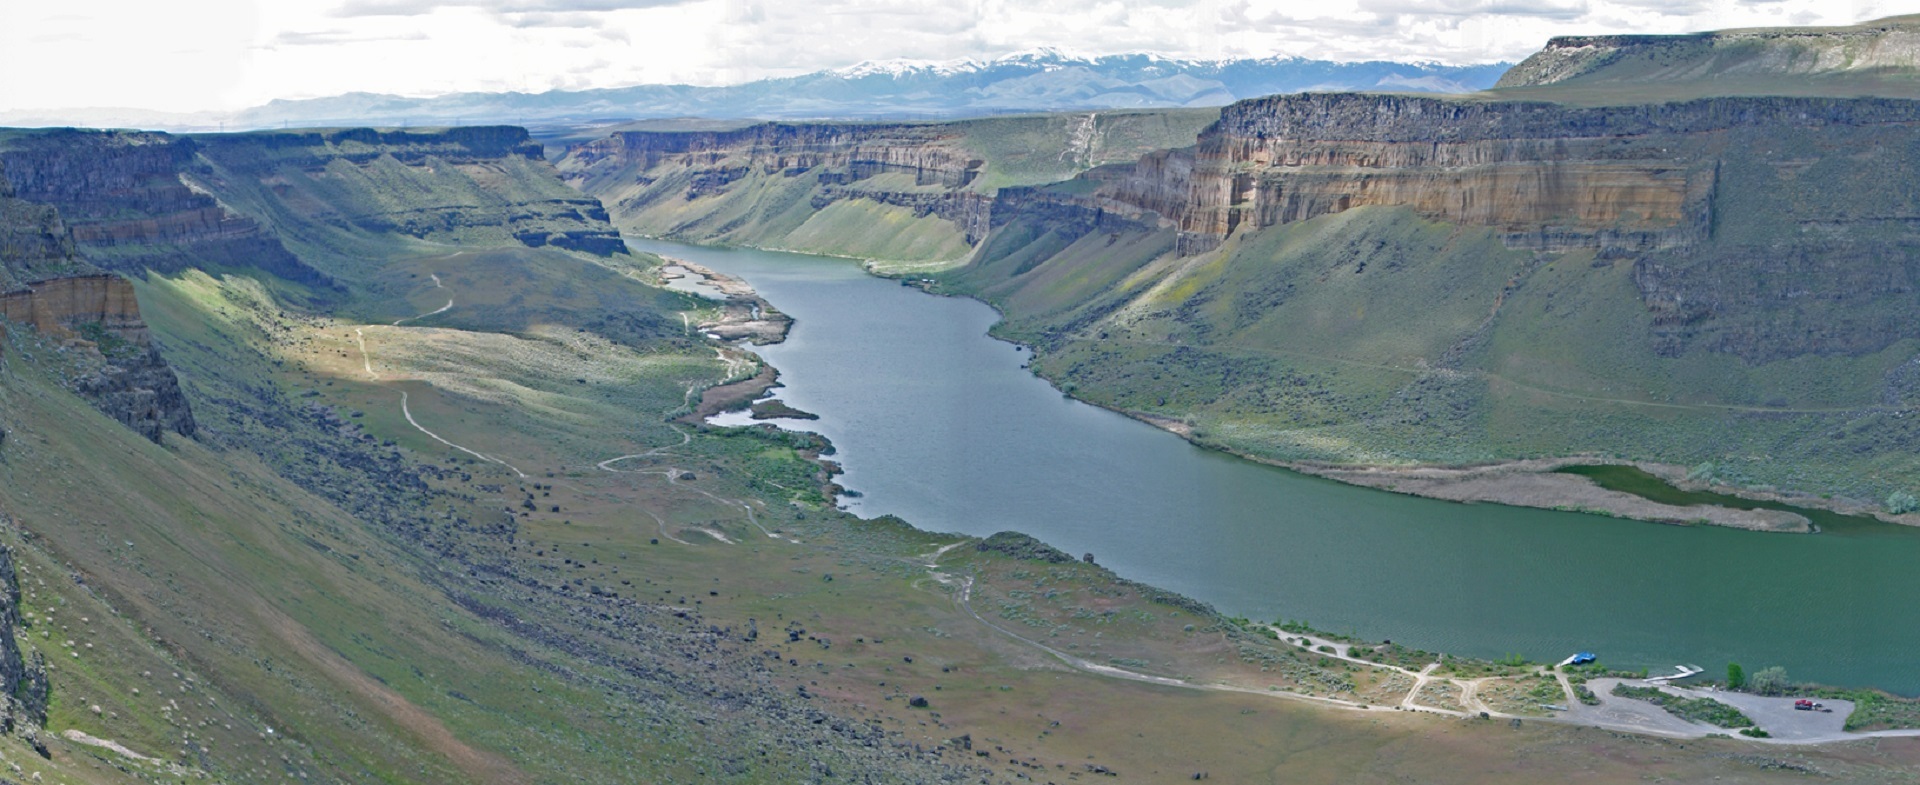
landscape, panorama, range, cliff, bend, tranquil, scenic, peaceful, fjord, canyon, reservoir, terrain, overlook, national park, mountains, plateau, idaho, landform, snake river, geographical feature, geological phenomenon